Shopping cart

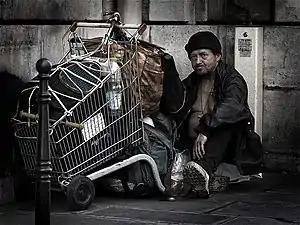
Homeless man with a shopping cart in Paris

Special electronic shopping carts are provided by many retailers for the elderly or disabled people. These are essentially electric wheelchairs with an attached basket. They allow customers to navigate around the store and collect items.